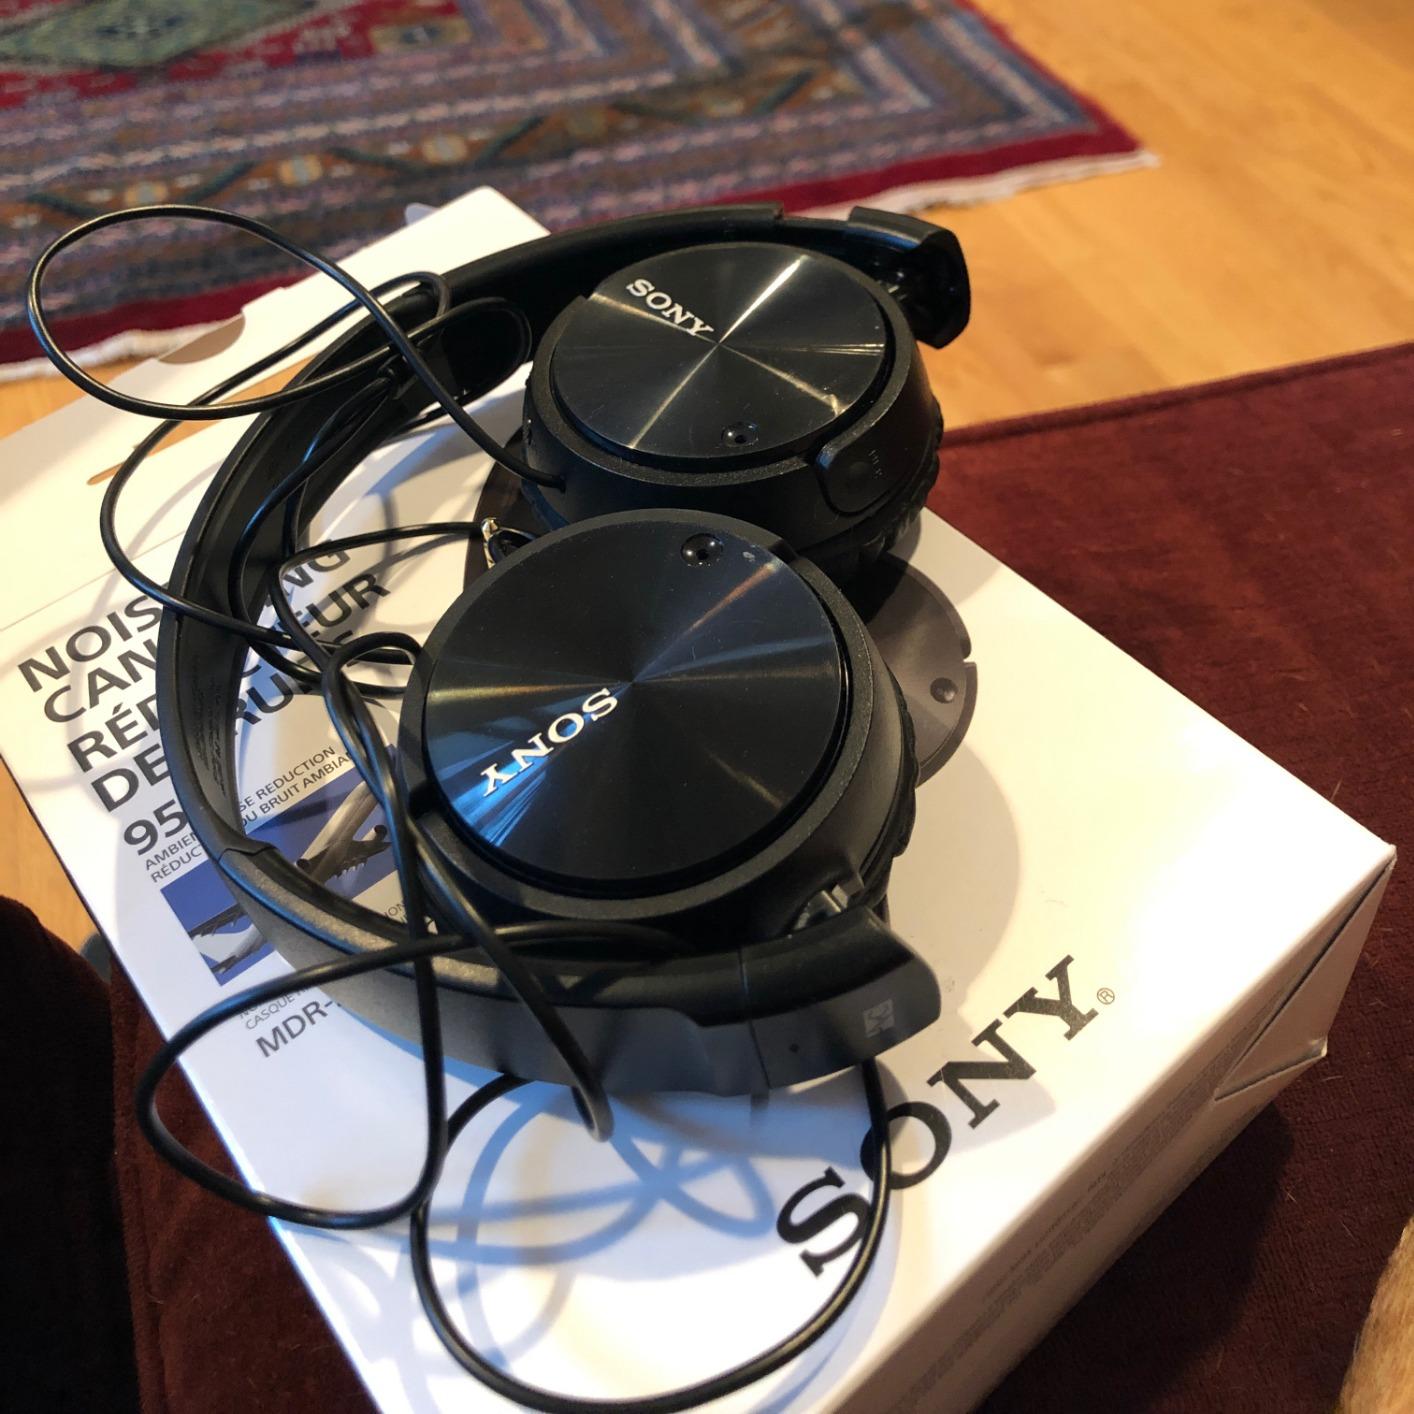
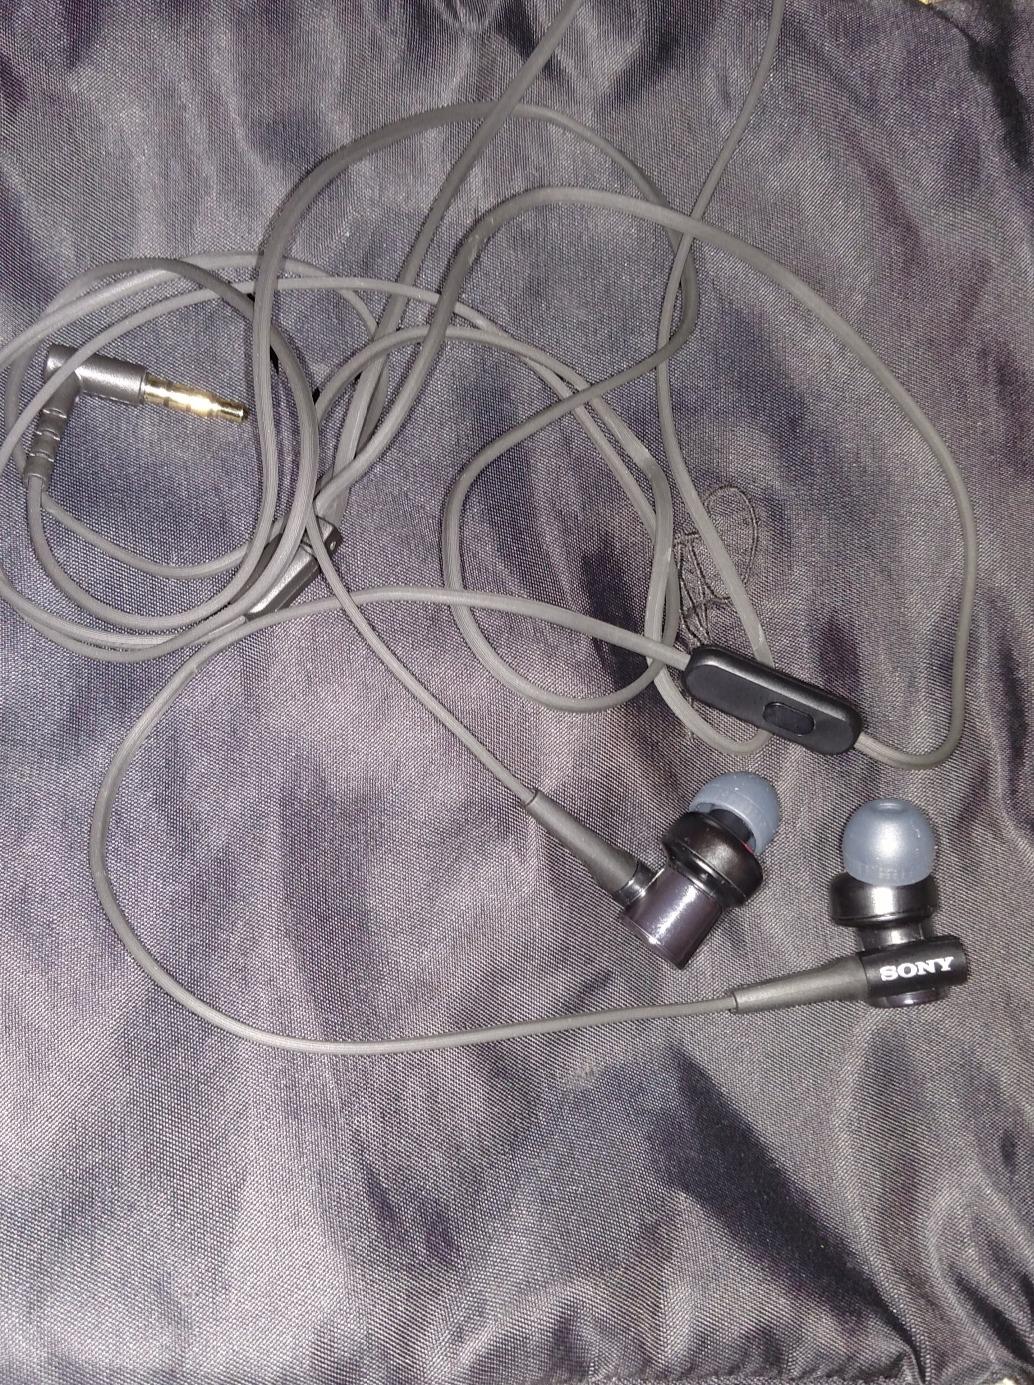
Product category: headphones
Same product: no